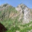
Label: mountain